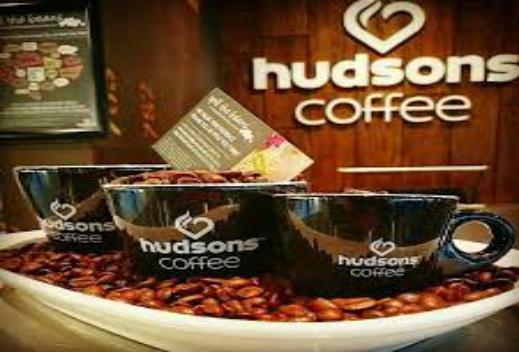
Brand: Hudsons Coffee-2
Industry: Food